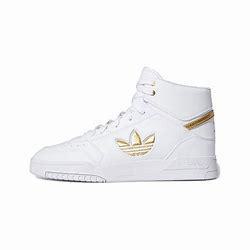
Brand: adidas
Model: originals Adidas Originals Drop Step